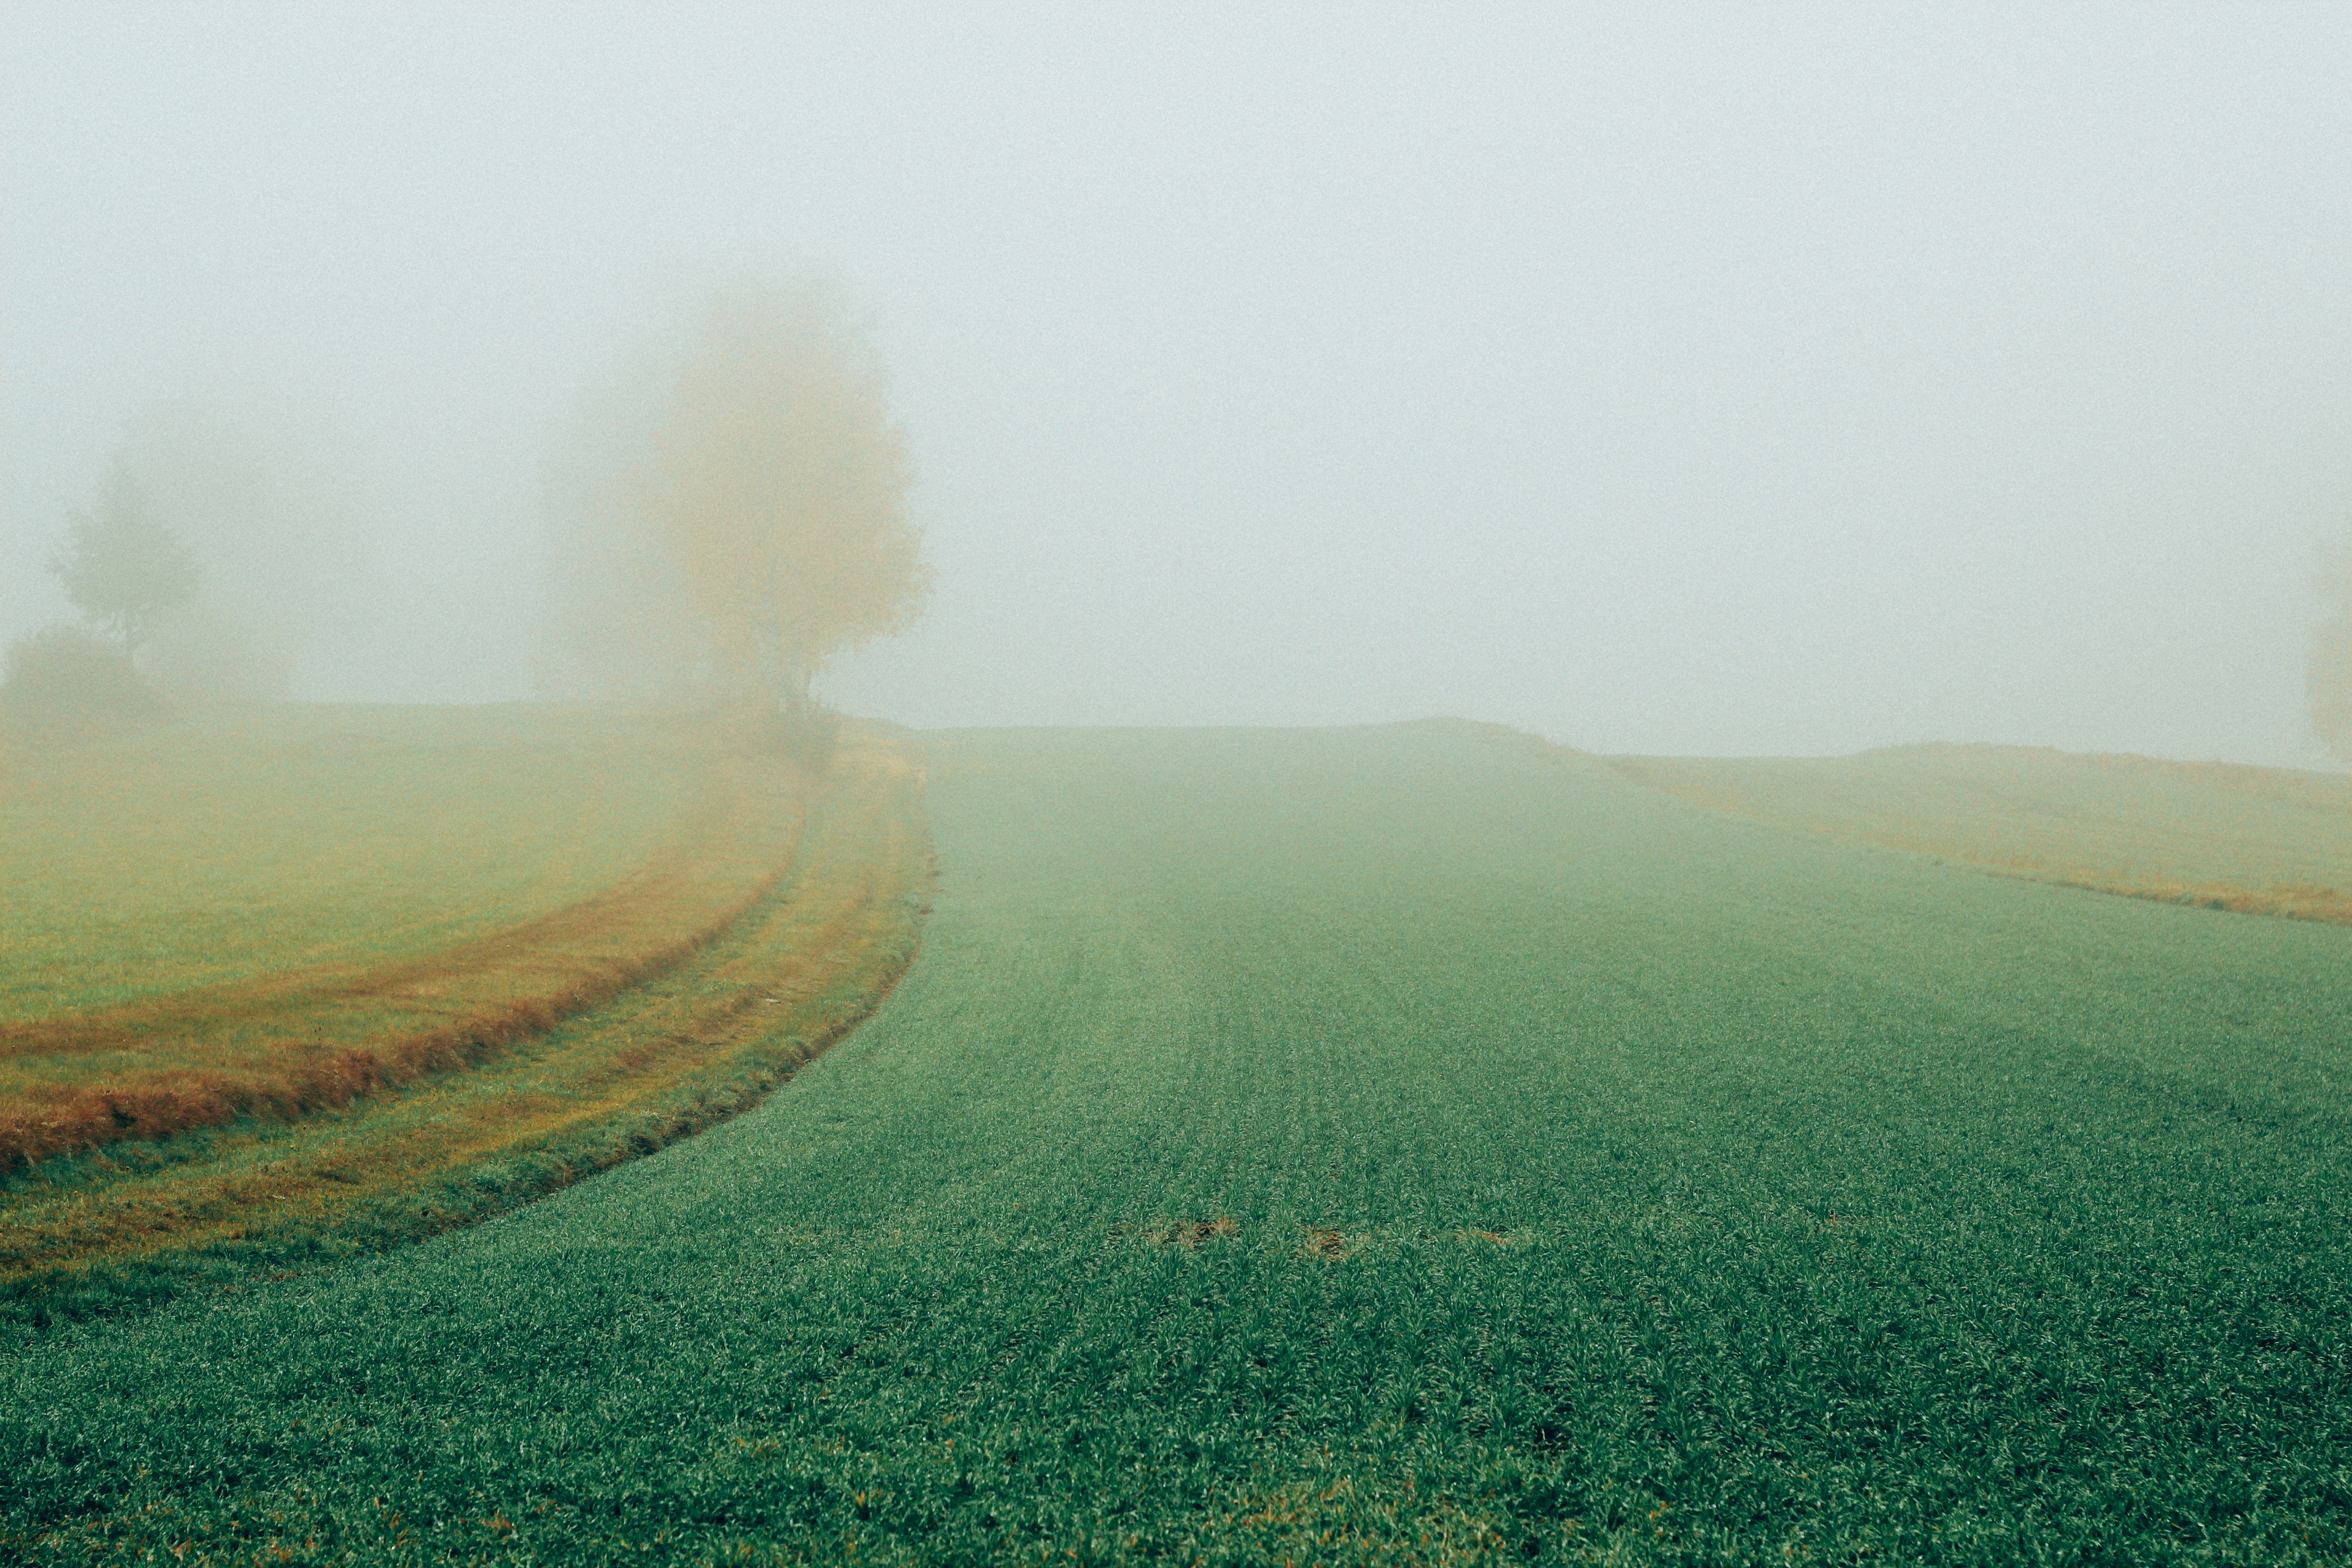
grass, horizon, fog, sunrise, mist, field, prairie, sunlight, morning, hill, wind, dawn, atmosphere, crop, weather, haze, agriculture, plain, grassland, rural area, atmospheric phenomenon, grass family, atmosphere of earth